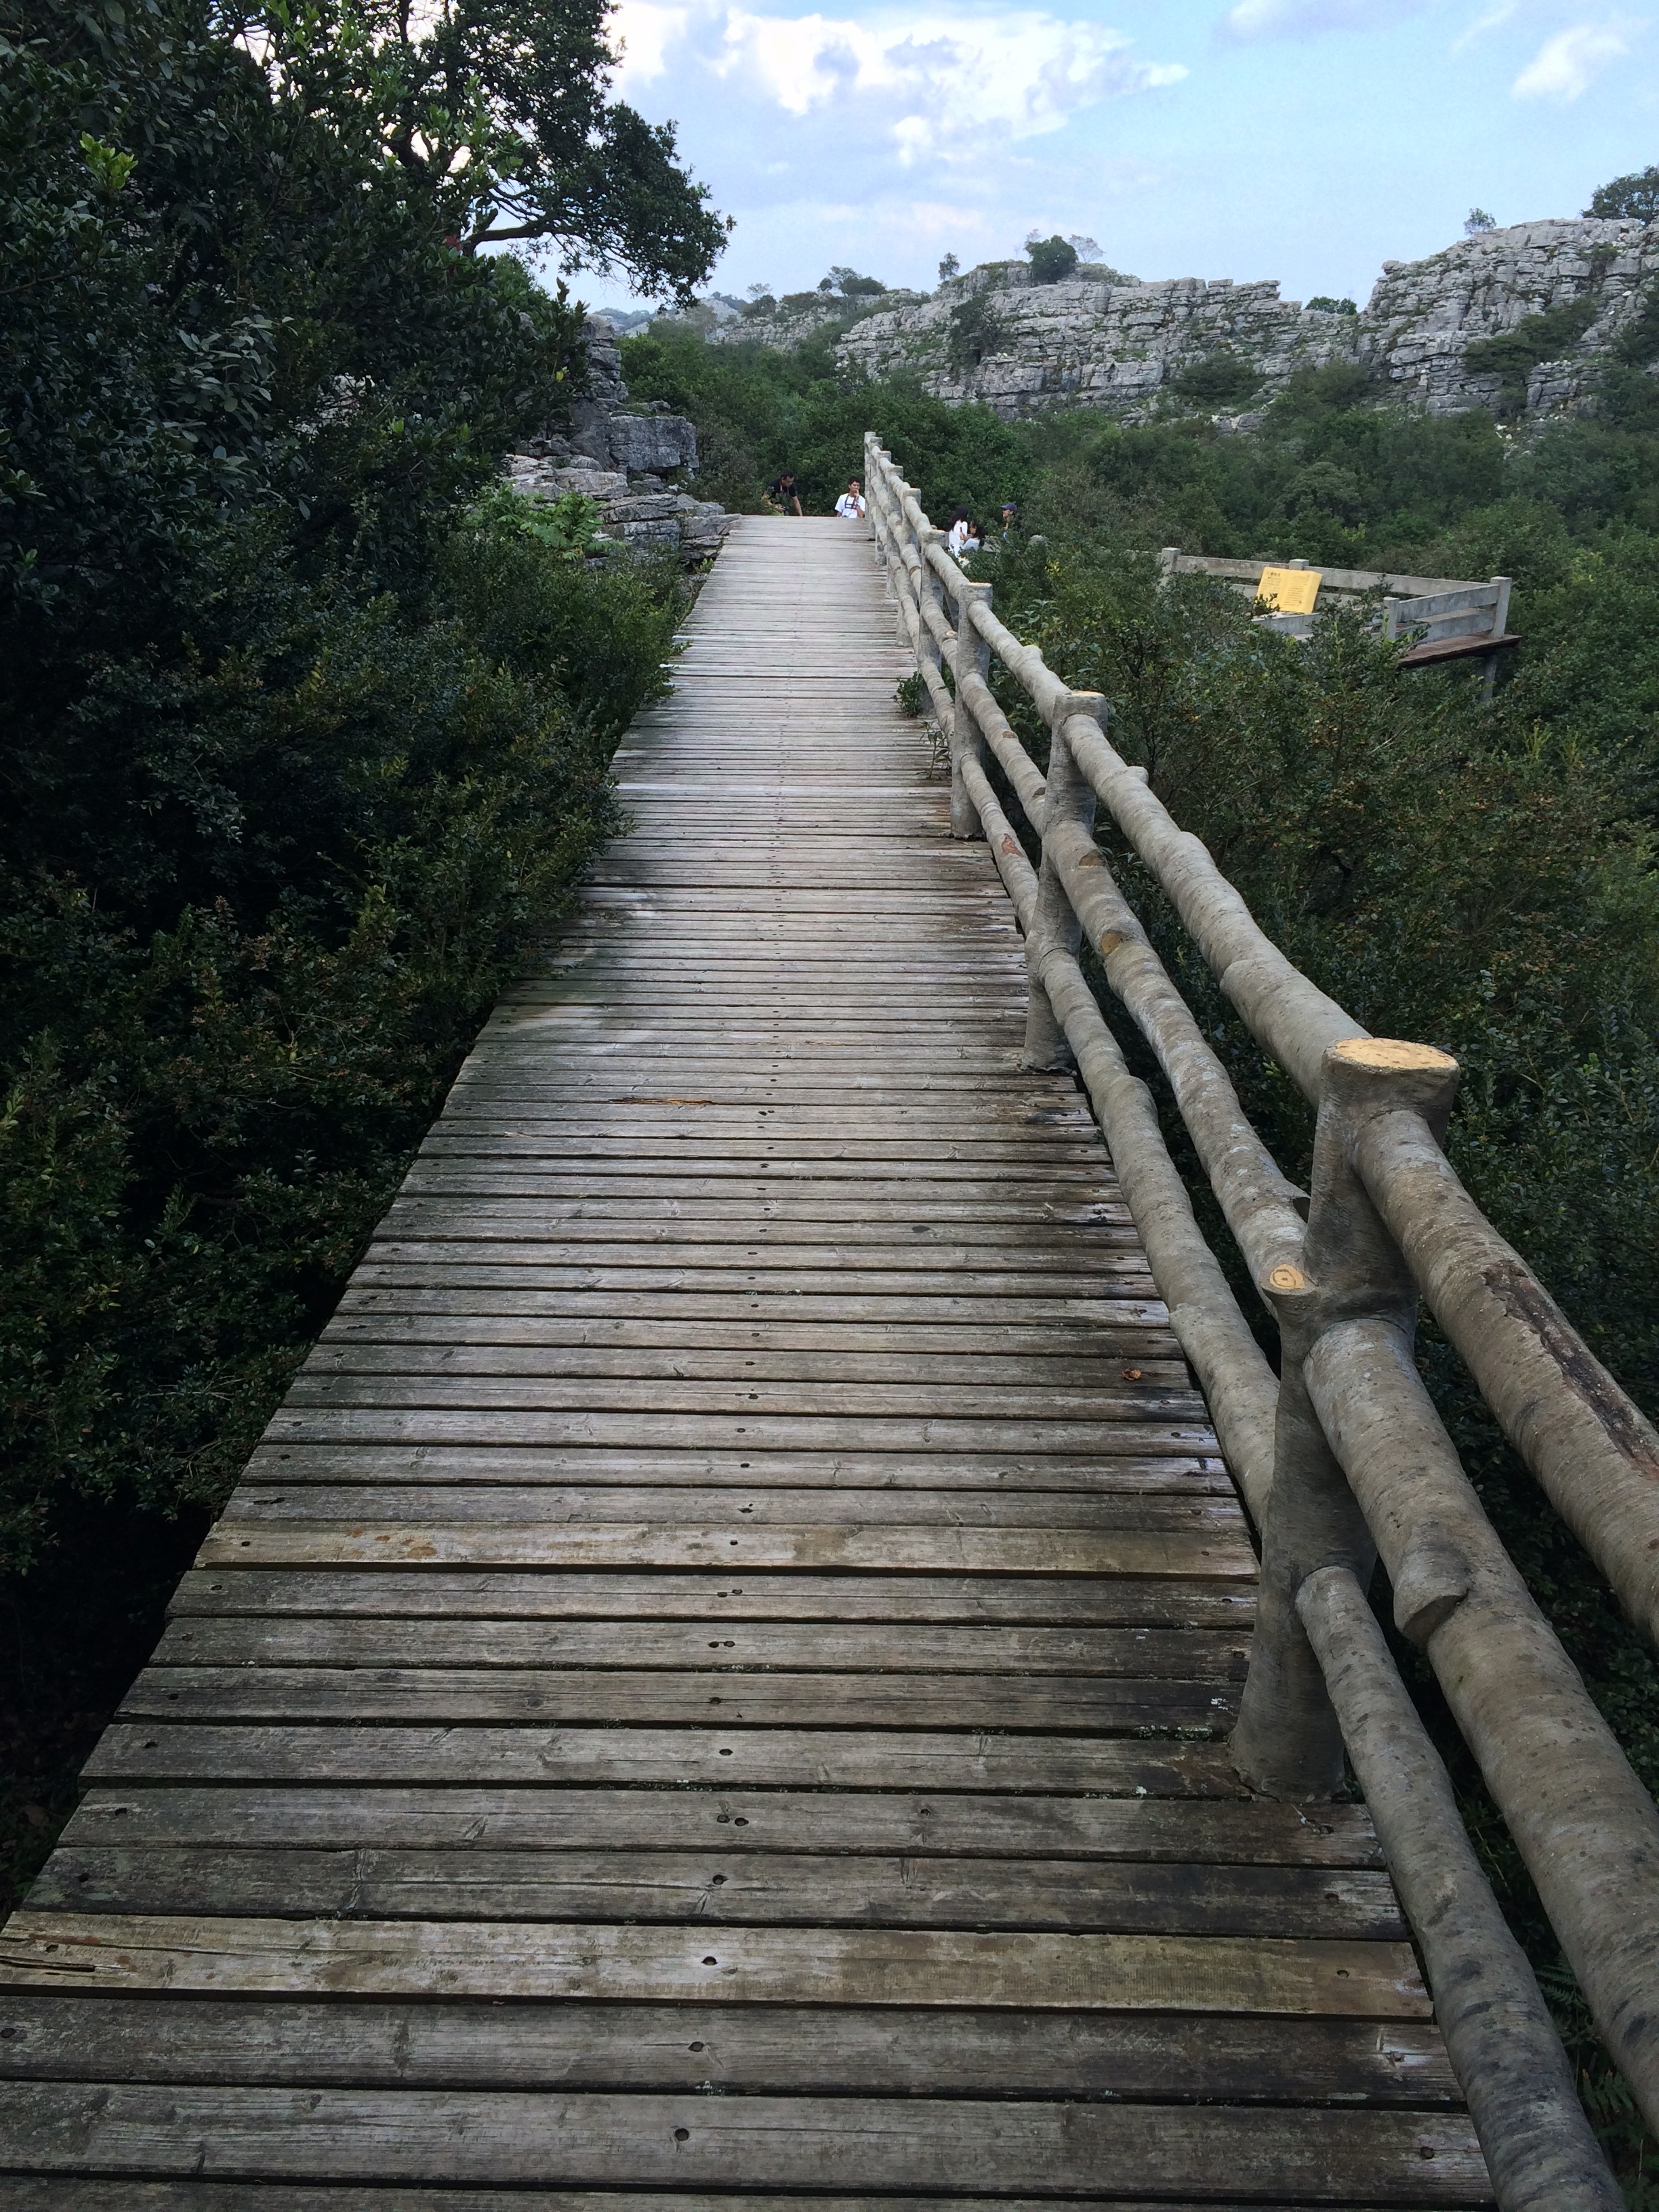
boardwalk, track, bridge, walkway, lane, woods, the scenery, nonbuilding structure, mushroom hill